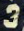
Number: 3